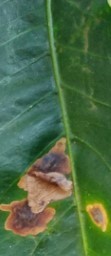
Label: Miner